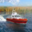
Label: ship